Compatibility card

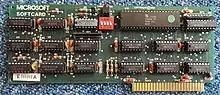
The Z-80 SoftCard, an early CP/M compatibility card for the Apple II family

A compatibility card is an expansion card for computers that allows it to have hardware emulation with another device. While compatibility cards date back at least to the Apple II family, the majority of them were made for 16-bit computers, often to maintain compatibility with the IBM PC. The most popular of these were for Macintosh systems that allowed them to emulate Windows PCs via NuBus or PCI; Apple had released several such cards themselves.